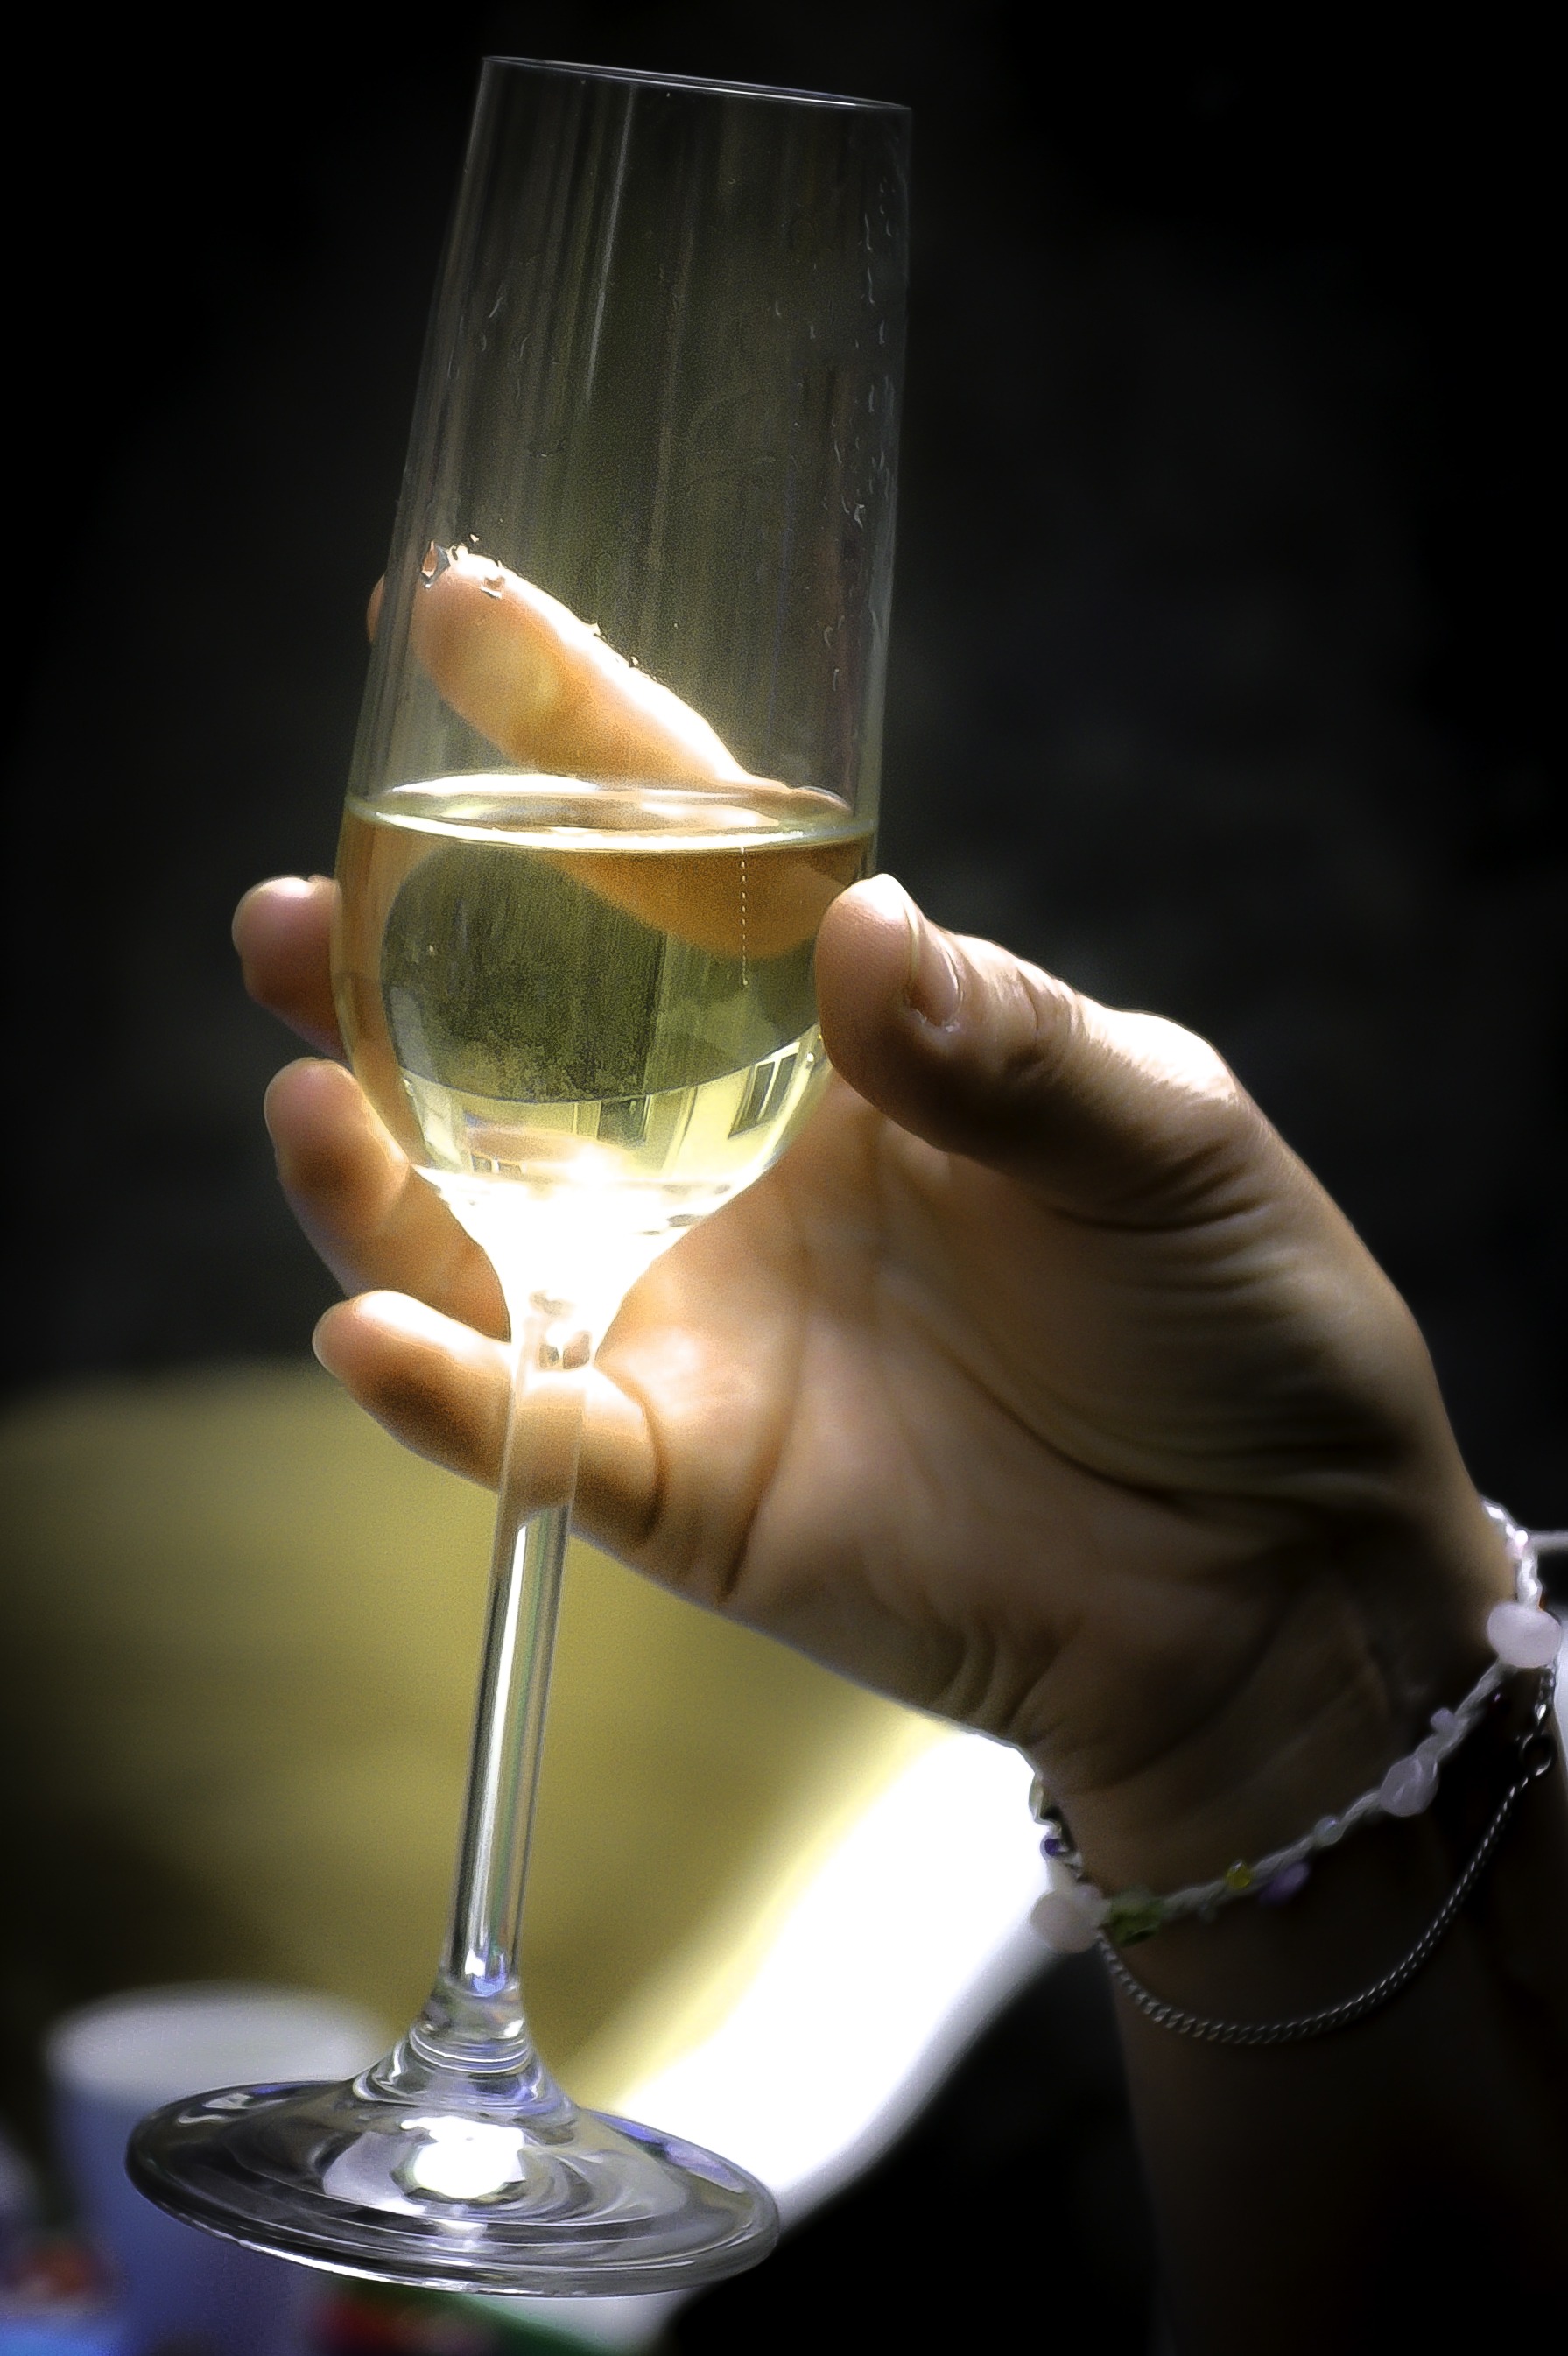
vine, vineyard, wine, glass, celebration, drink, tableware, alcohol, cocktail, wine glass, champagne, liqueur, prost, white wine, stemware, alcoholic beverage, still life photography, drinkware, champagne stemware, champagne cocktail, wine cocktail